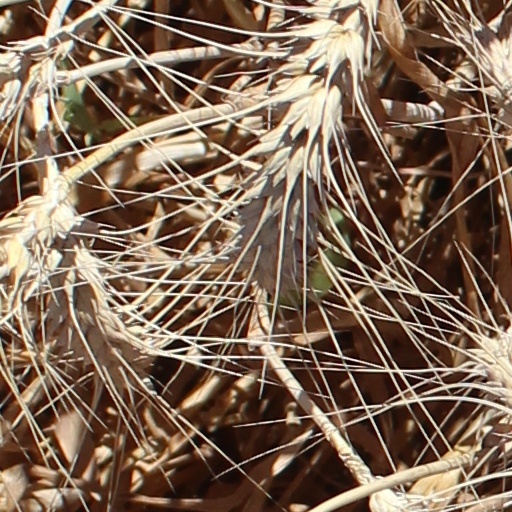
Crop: wheat